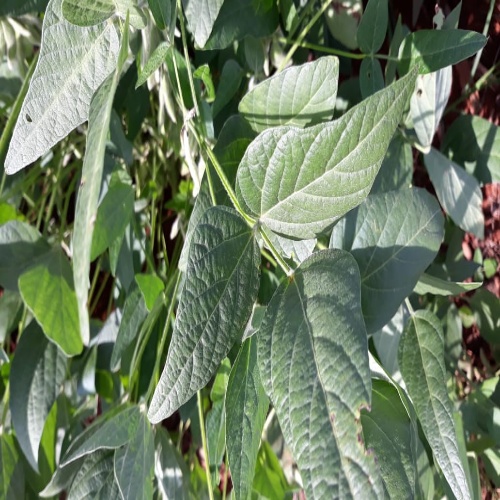
Label: Caterpillar